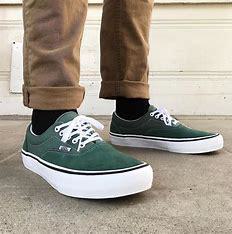
Brand: Vans
Model: Skate Skate